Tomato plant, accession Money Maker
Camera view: tilt-top (135 deg); turntable rotation: 240 degrees
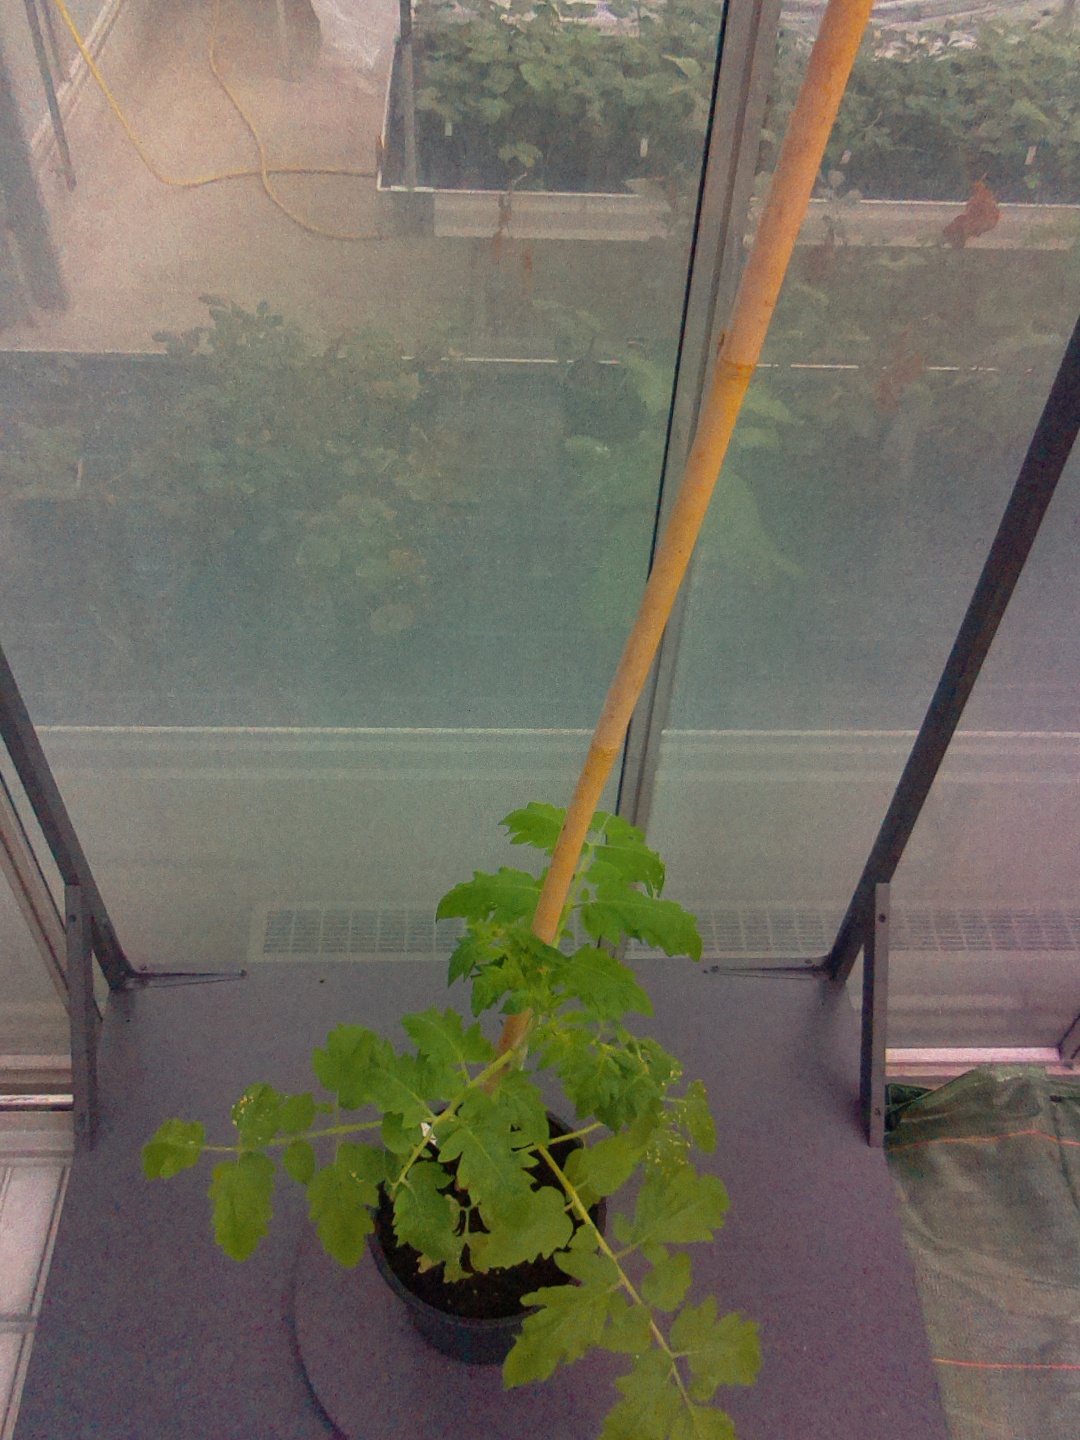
BBCH growth stage 14: 8 of true leaves visible